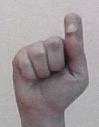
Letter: fa